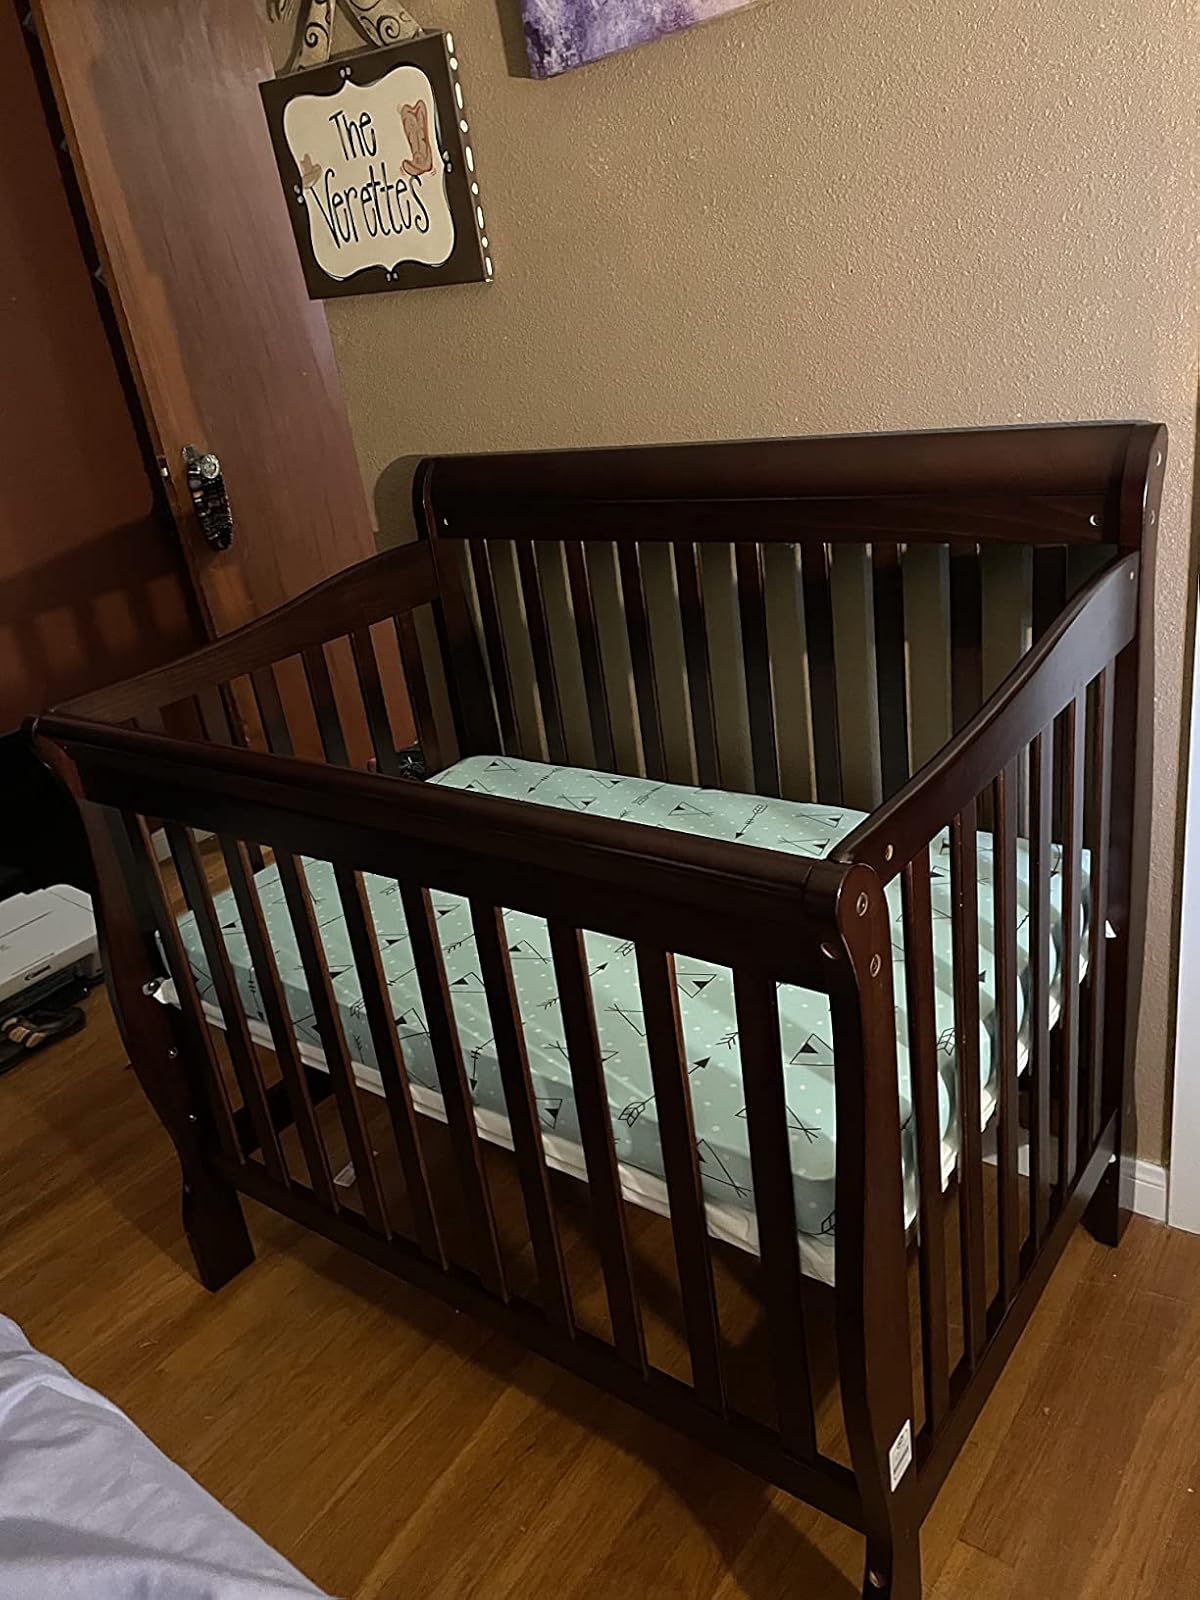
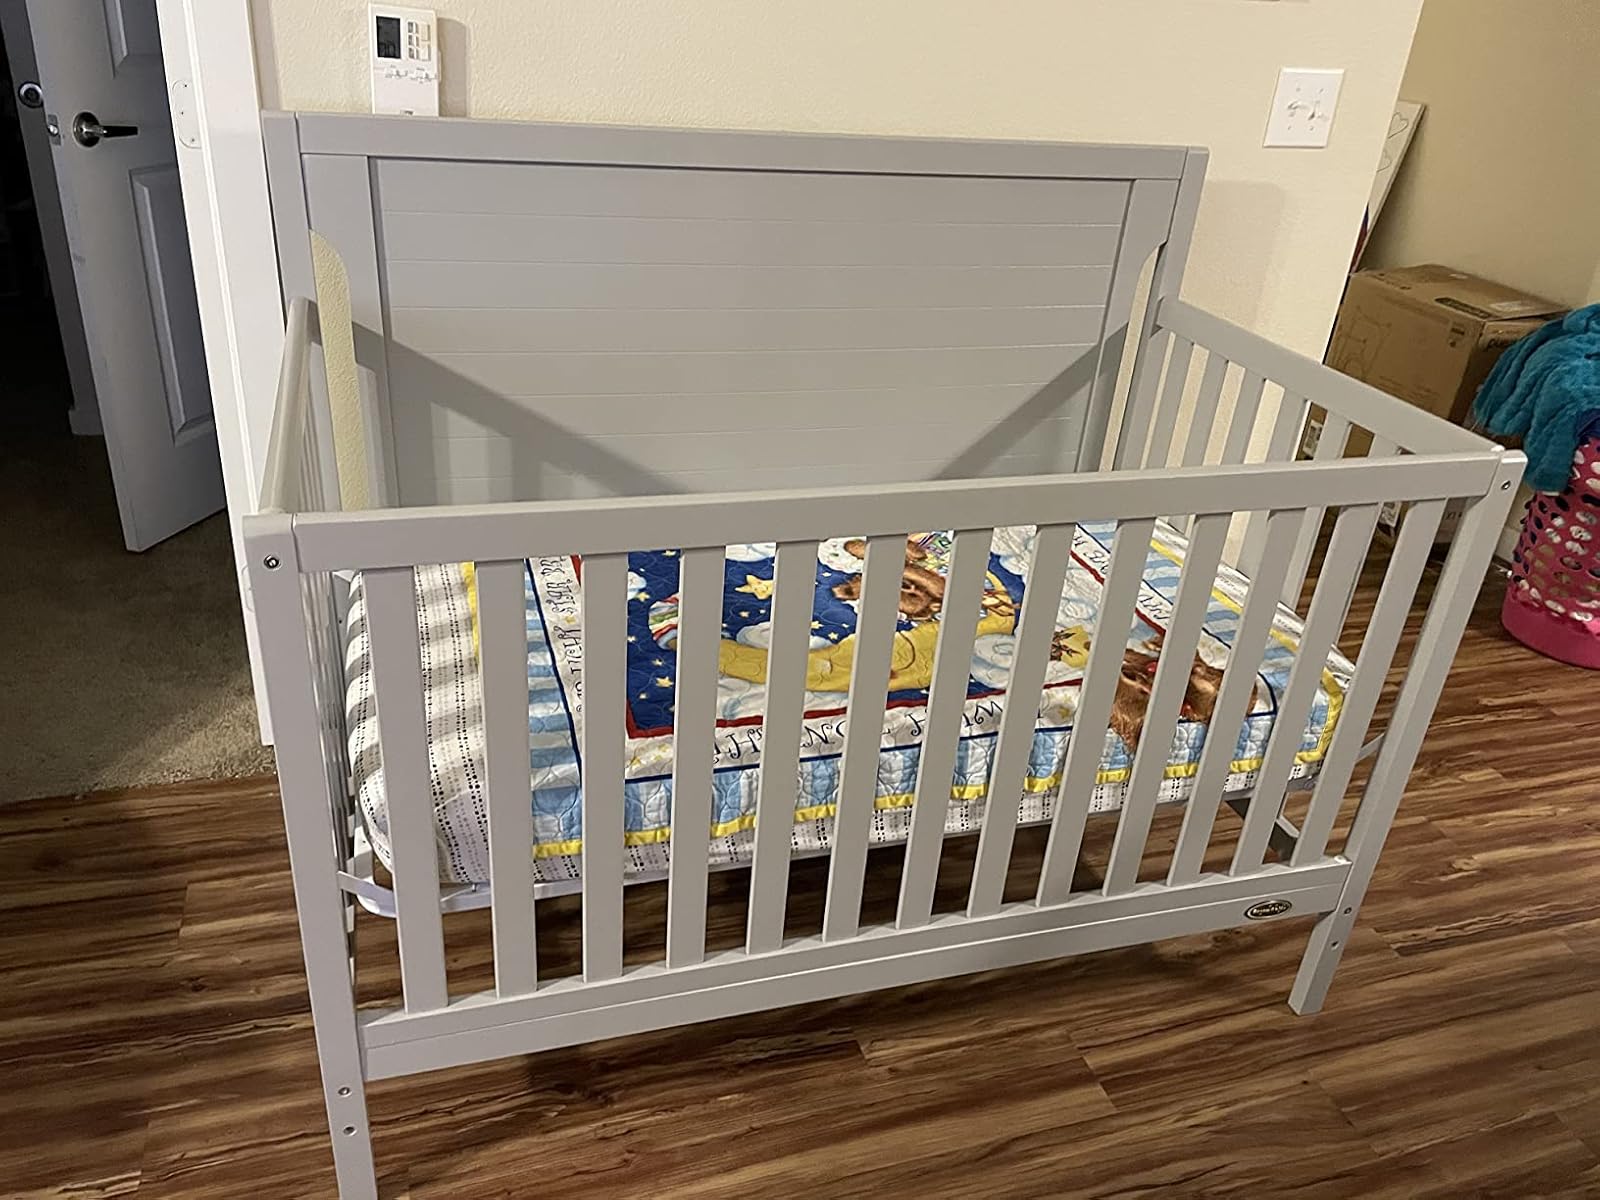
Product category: products_crib
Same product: no